Andrea Cominelli

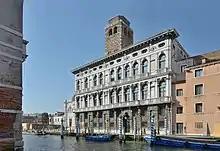
The Palazzo Labia in Venice on the Cannaregio canal

Little is known of Cominelli's youth. He was probably born in Venice in the first half of the 17th century into a family from Bergamo.